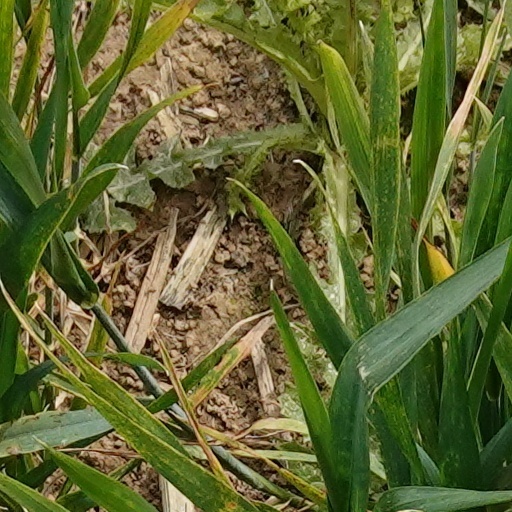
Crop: wheat